11 West 54th Street

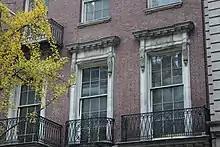
Close-up of second story balconies

The second story has five windows with six-over-nine panes. Above each second-story window is a lintel and modillioned stone cornice supported by foliated brackets. In front of each second-story window is a balcony with an iron railing. The center window (corresponding to the portico) and the rightmost window (corresponding to the secondary entrance) have larger balconies than the three other bays. These balconies are designed as oblong rhombuses with rosettes in their centers. The third and fourth floors each have five windows with six-over-six panes, above which are splayed stone lintels. On the third floor, the center window has a balcony similar to those on the second floor, while the other windows have simple limestone sills. Below the fourth floor is a stone string course that doubles as the sill for the fourth-story windows. Above the fourth floor is a modillioned cornice, above which is a stone balustrade. The attic has a slate mansard roof with five dormer windows that contain hip roofs. The mansard roof also has three brick chimneys.